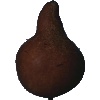
Label: Pear Kaiser 1